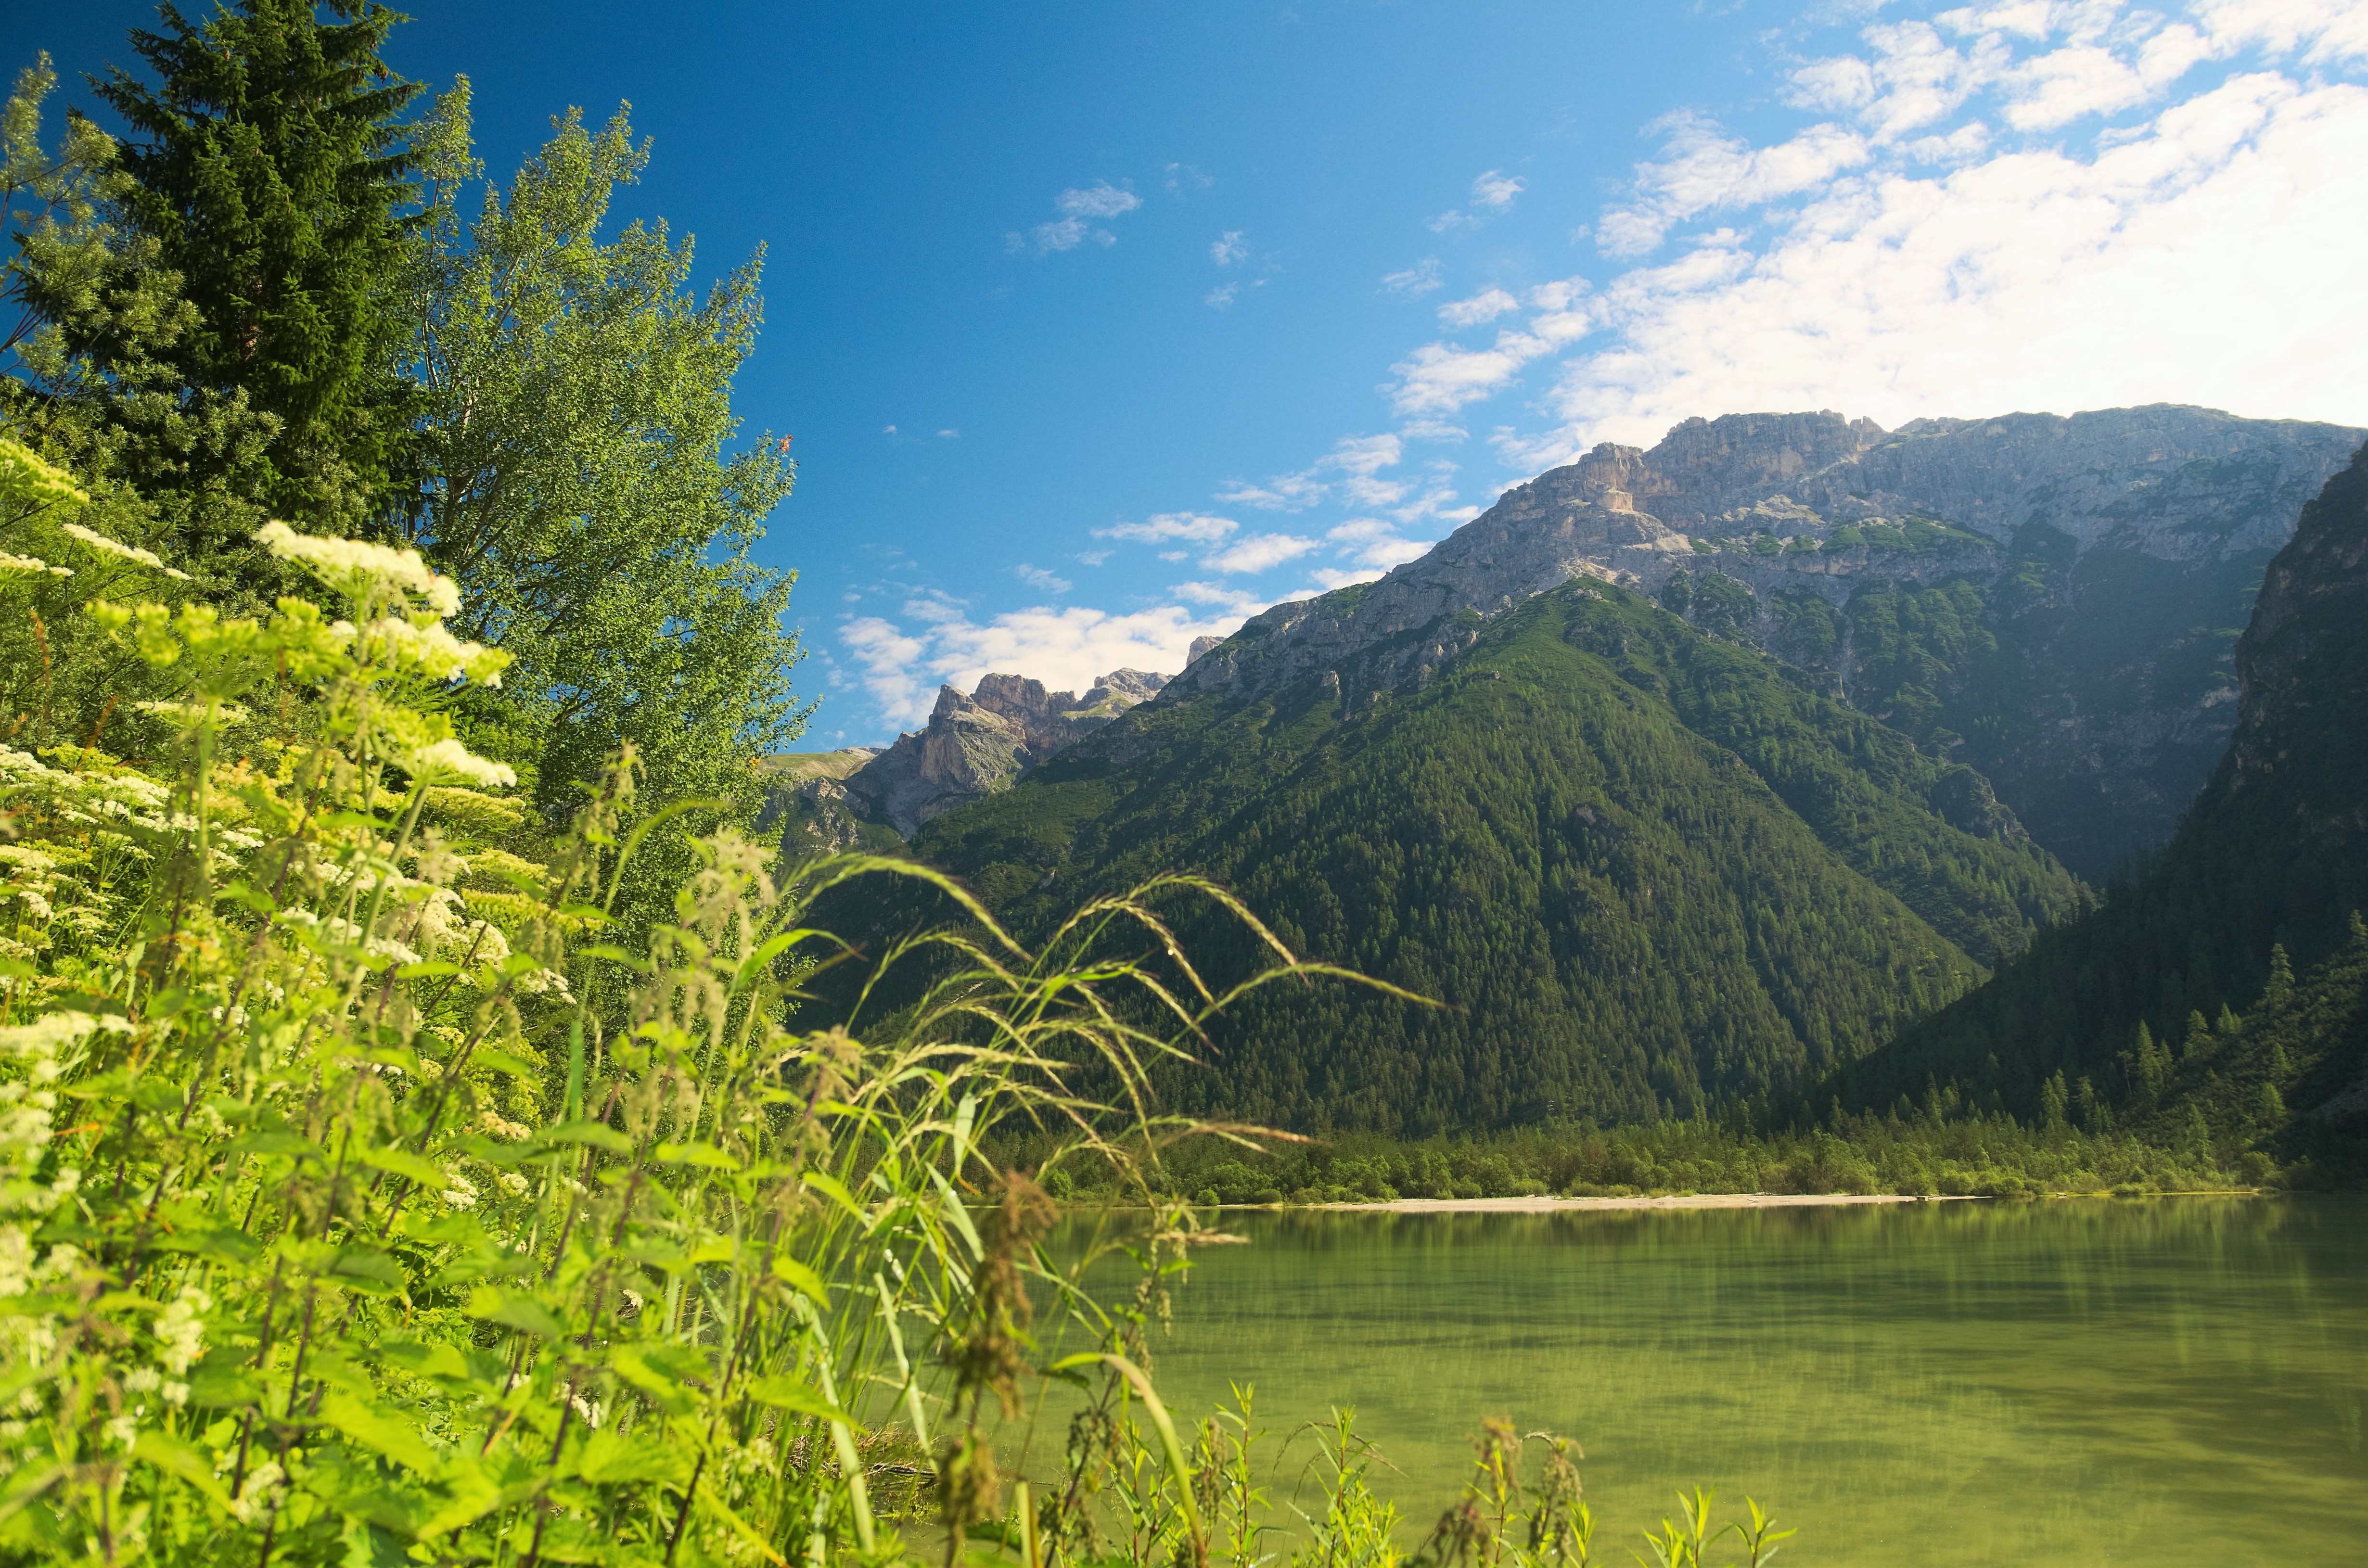
landscape, tree, water, nature, forest, wilderness, mountain, meadow, hill, lake, view, valley, mountain range, summer, italy, national park, ridge, mountains, vegetation, plateau, habitat, ecosystem, landform, the dolomites, natural environment, geographical feature, mountainous landforms